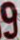
Number: 9